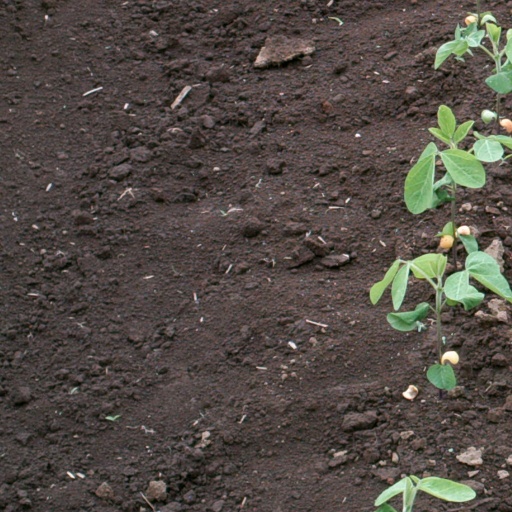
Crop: soybean